Omaha-class cruiser

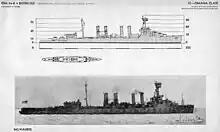
1942 ship recognition chart for the "Omaha" class

Maneuvers conducted in January 1915 made it clear that the US Atlantic Fleet lacked the fast cruisers necessary to provide information on the enemy's position, deny the enemy information of the fleet's own position, and screen friendly forces. Built to scout for a fleet of battleships, the "Omaha" class featured high speed for cooperation with destroyers, and guns to fend off any destroyers the enemy might send against them. Displacing , they were just over long.